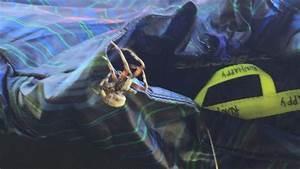
spider